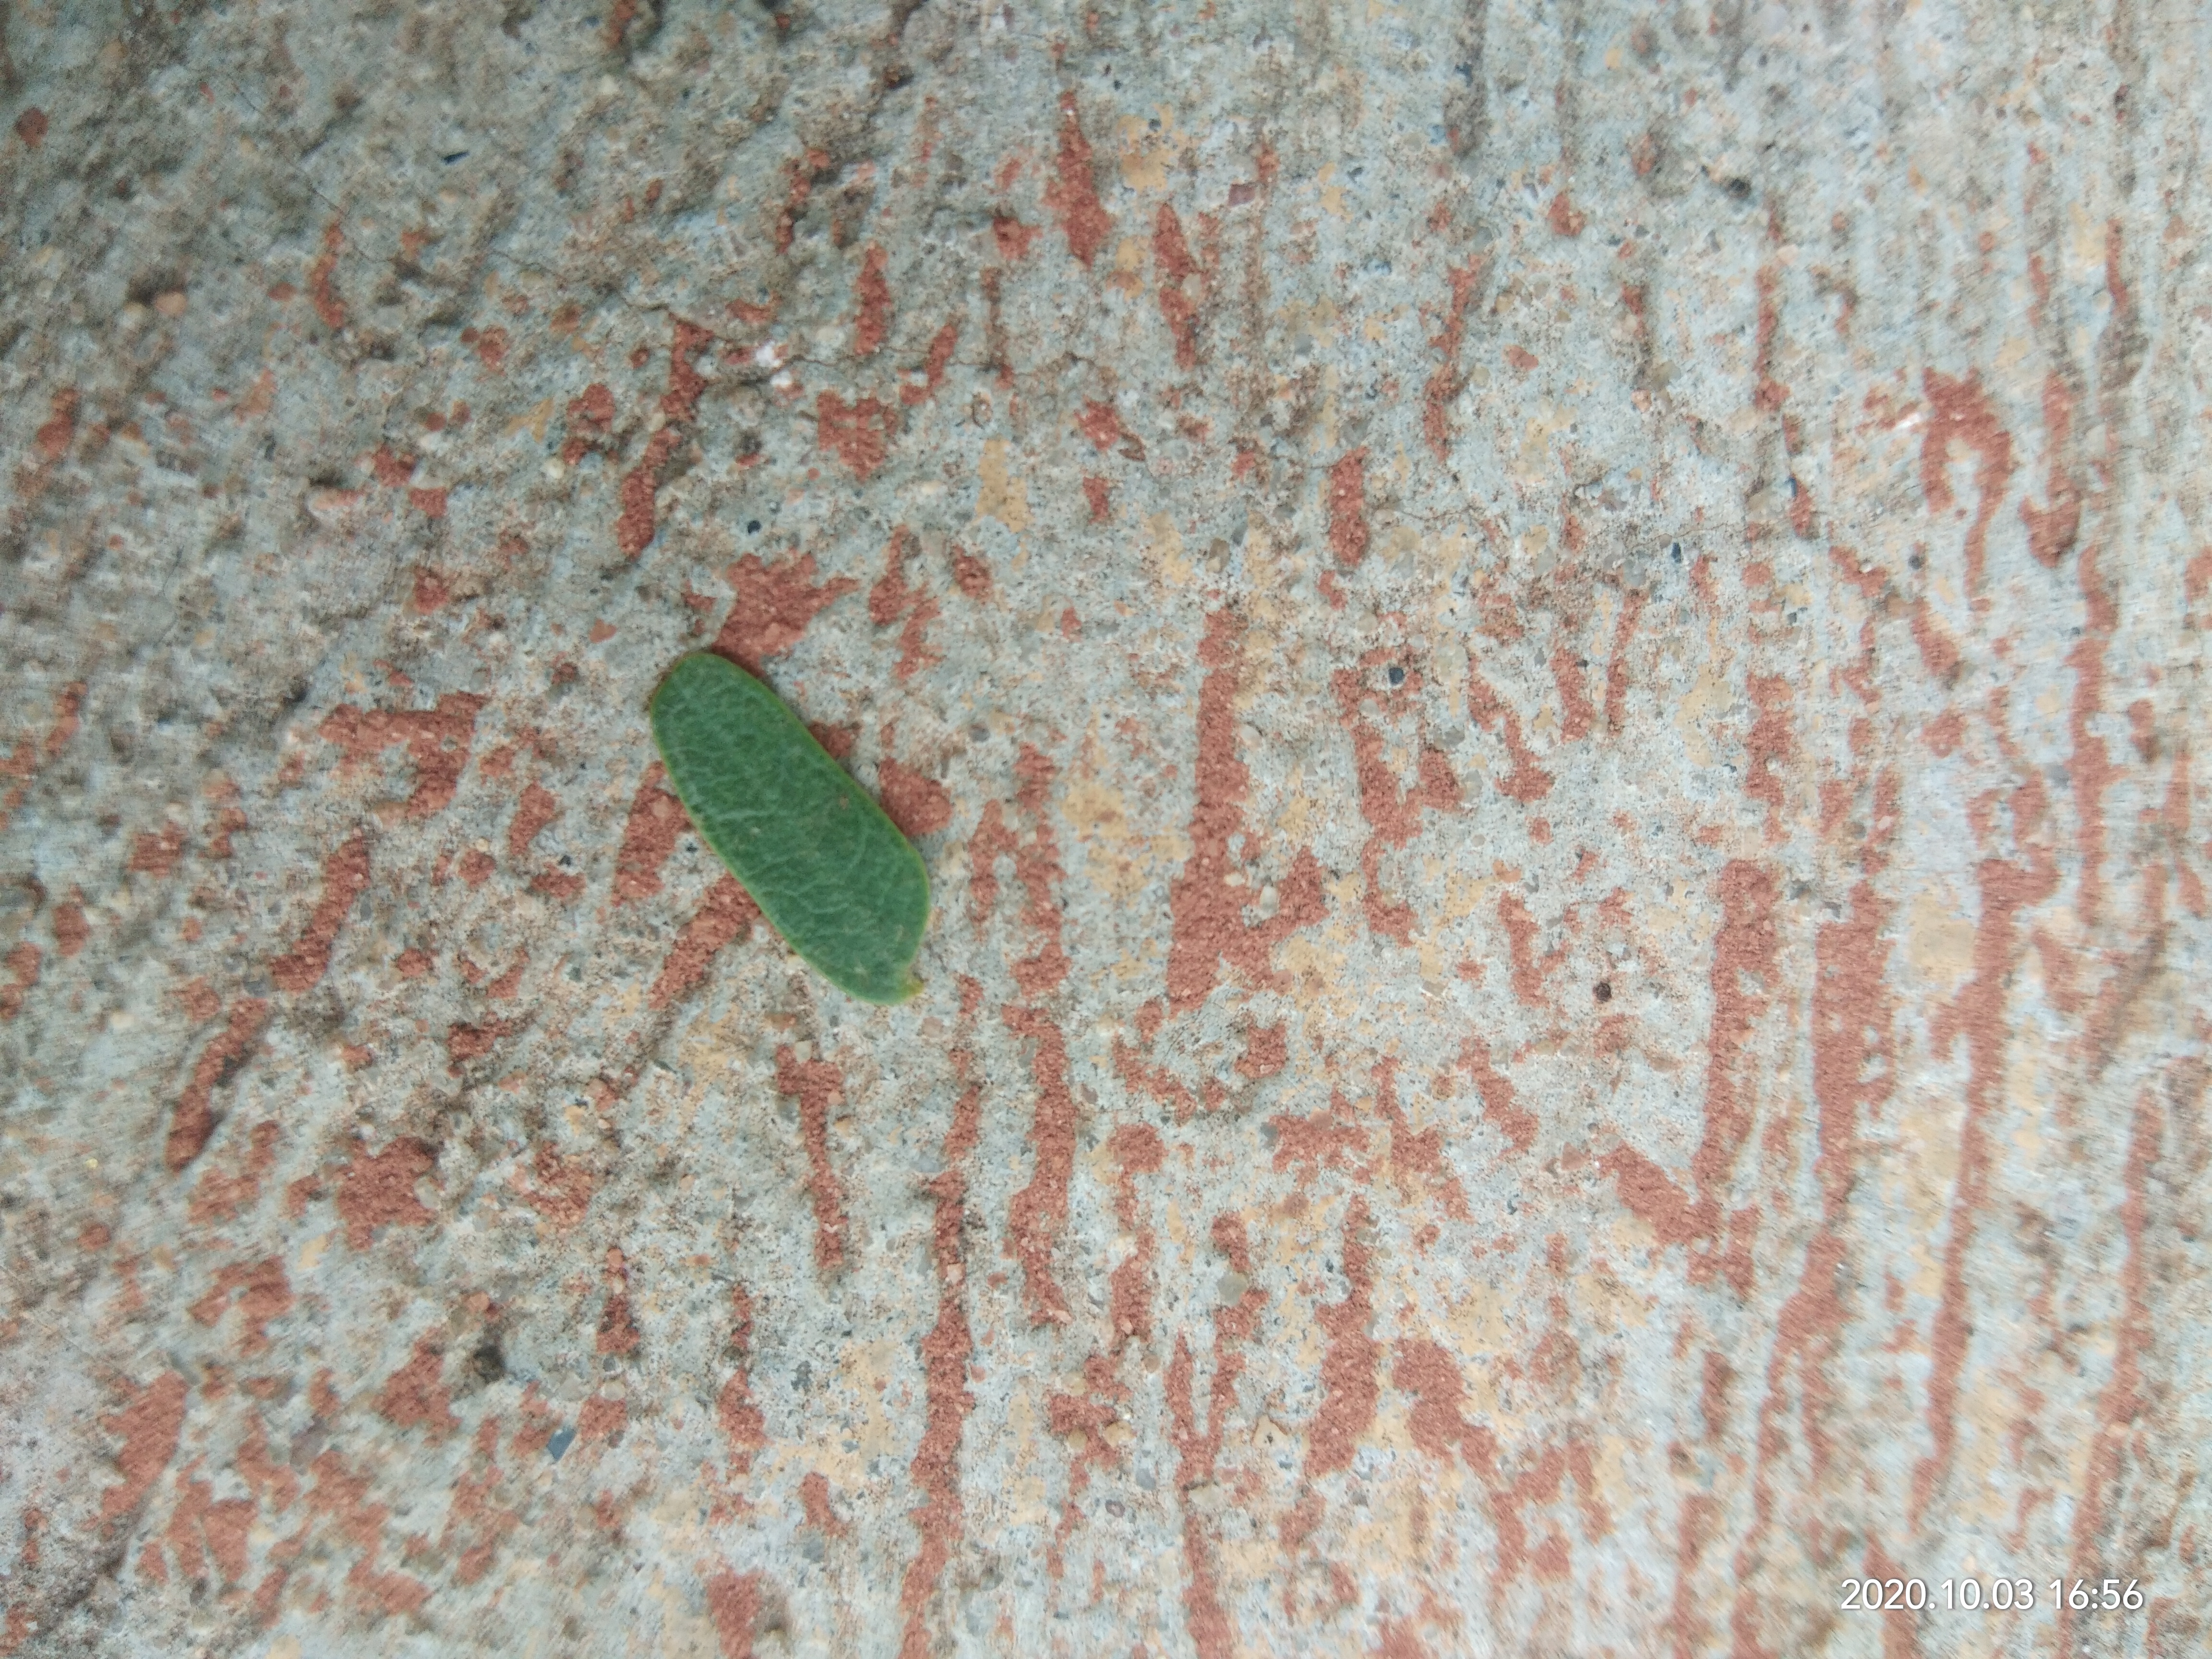
Plant: Tamarind